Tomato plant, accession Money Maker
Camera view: horizontal (90 deg, fisheye); turntable rotation: 240 degrees
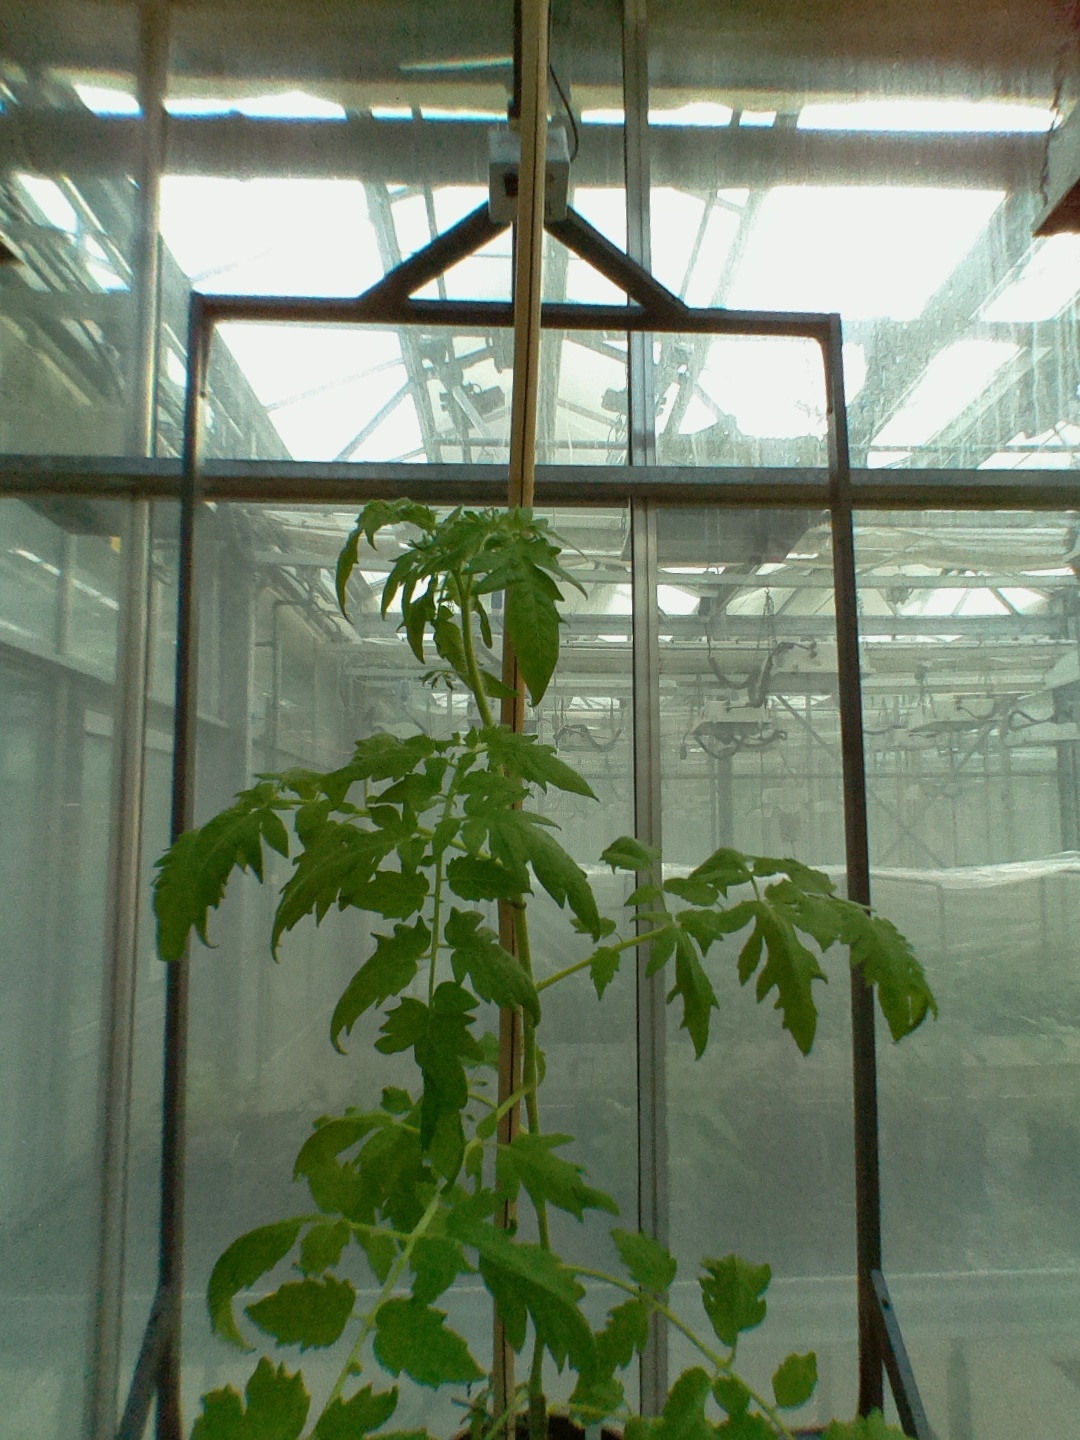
BBCH growth stage 52: 2 inflorescences visible